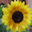
Label: sunflower